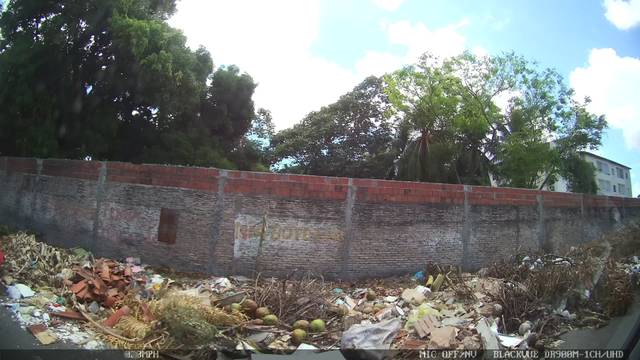
Region: Brazil
Coordinates: -3.799, -38.568